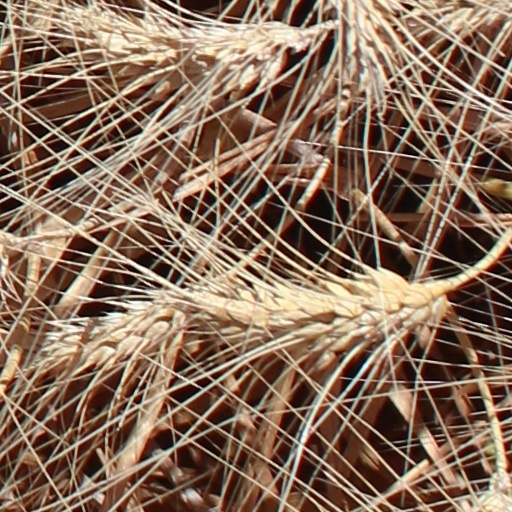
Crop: wheat